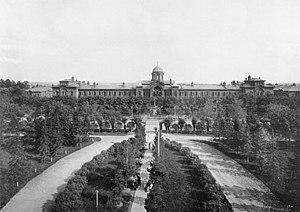
Hospice Boïéff. (Moscou).